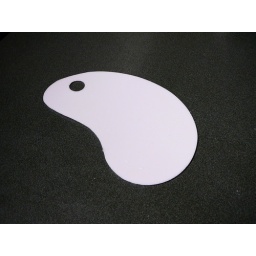
A plastic scraper perfect for scraping dough out of a bowl or even kneading dough within a large bowl.